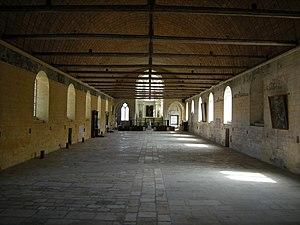
La salle des malades de l’Hôtel-Dieu de Tonnerre dans l’Yonne, on devine le gnomon ou méridienne qui traverse la salle.
La médecine médiévale dans l'Occident chrétien est une médecine de langue latine qui s'étend sur près d'un millénaire, de la fin de l'Antiquité jusqu'à la Renaissance.
Un hôtel-Dieu, parfois orthographié Hostel Dieu, est un hôpital de fondation ancienne dans certaines villes, qui recevait les orphelins, indigents et pèlerins et qui était administré par l'Église. Le terme « hôtel-Dieu » ne parait pas constituer une catégorie d'établissement différente de celle de l'hôpital, et on doit le considérer comme une simple appellation, contraction du mot « hôtel », dérivé du latin hospes, hospitis, et de Dieu.
L'hôtel-Dieu de Tonnerre est un ancien établissement hospitalier, aujourd'hui musée, fondé en 1293, par Marguerite de Bourgogne, dans la ville de Tonnerre, en Bourgogne.